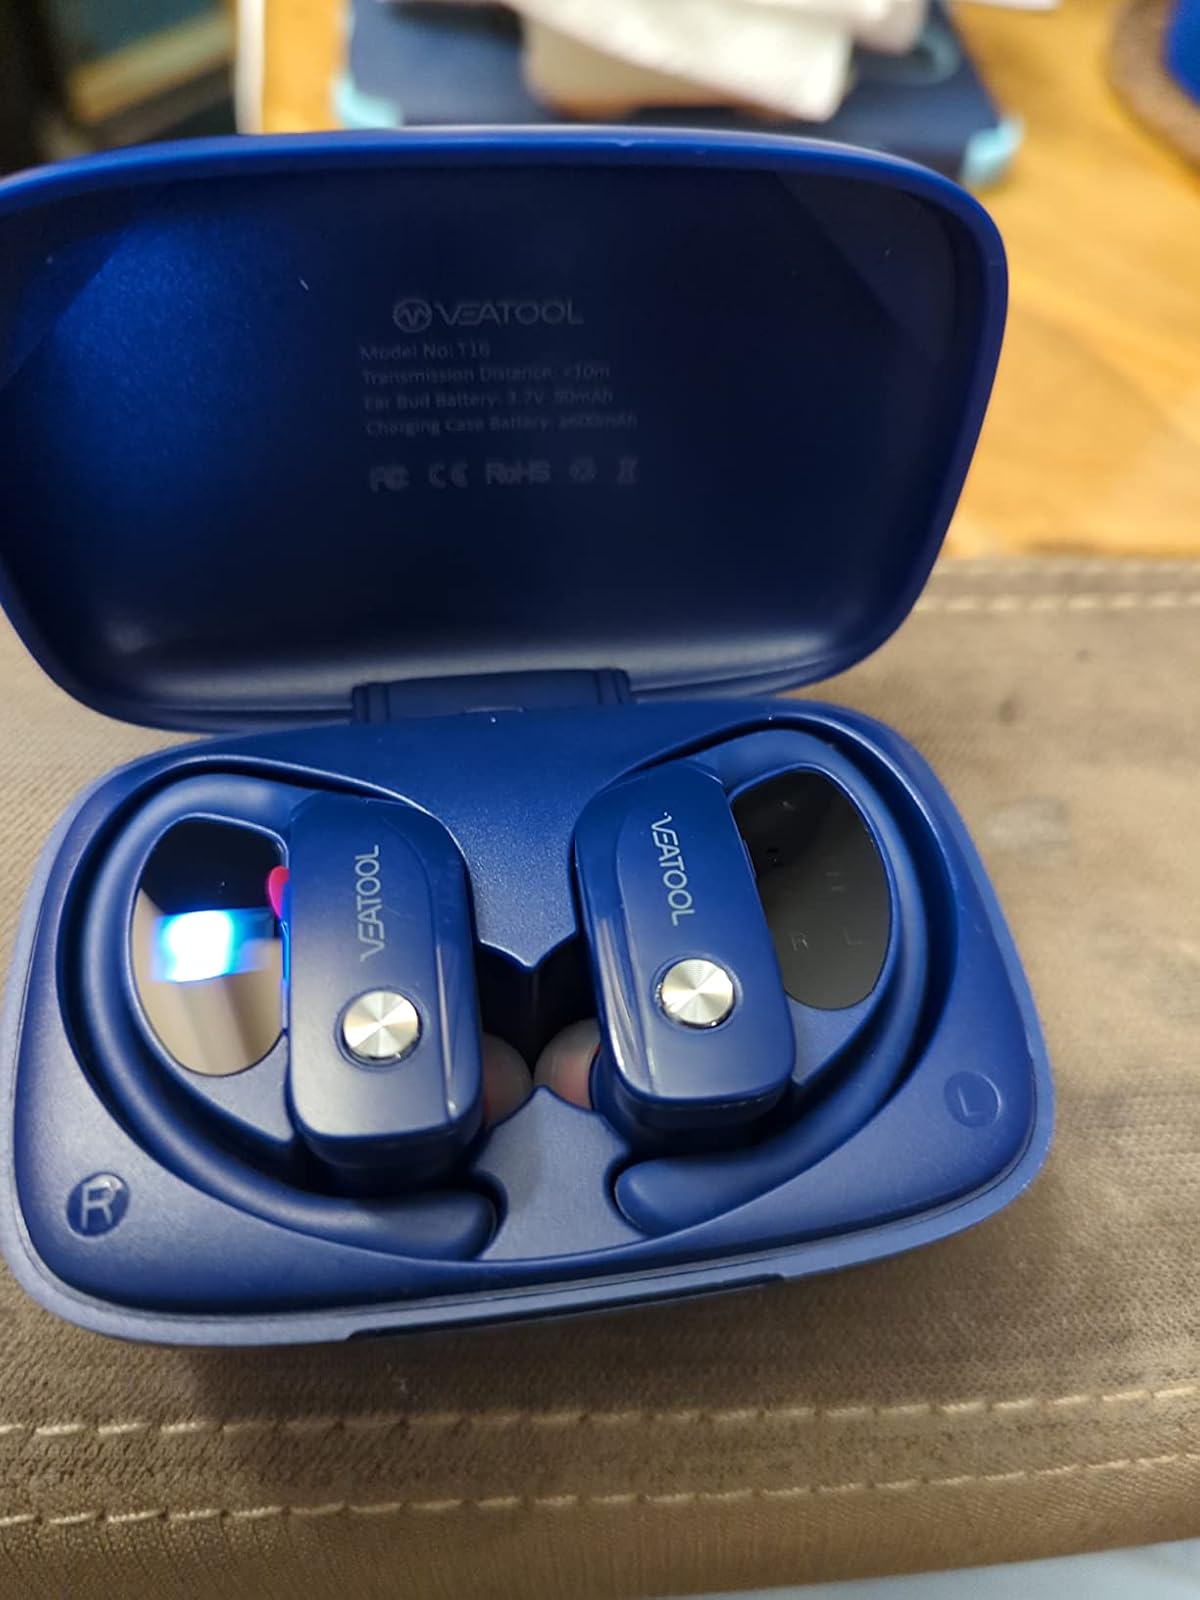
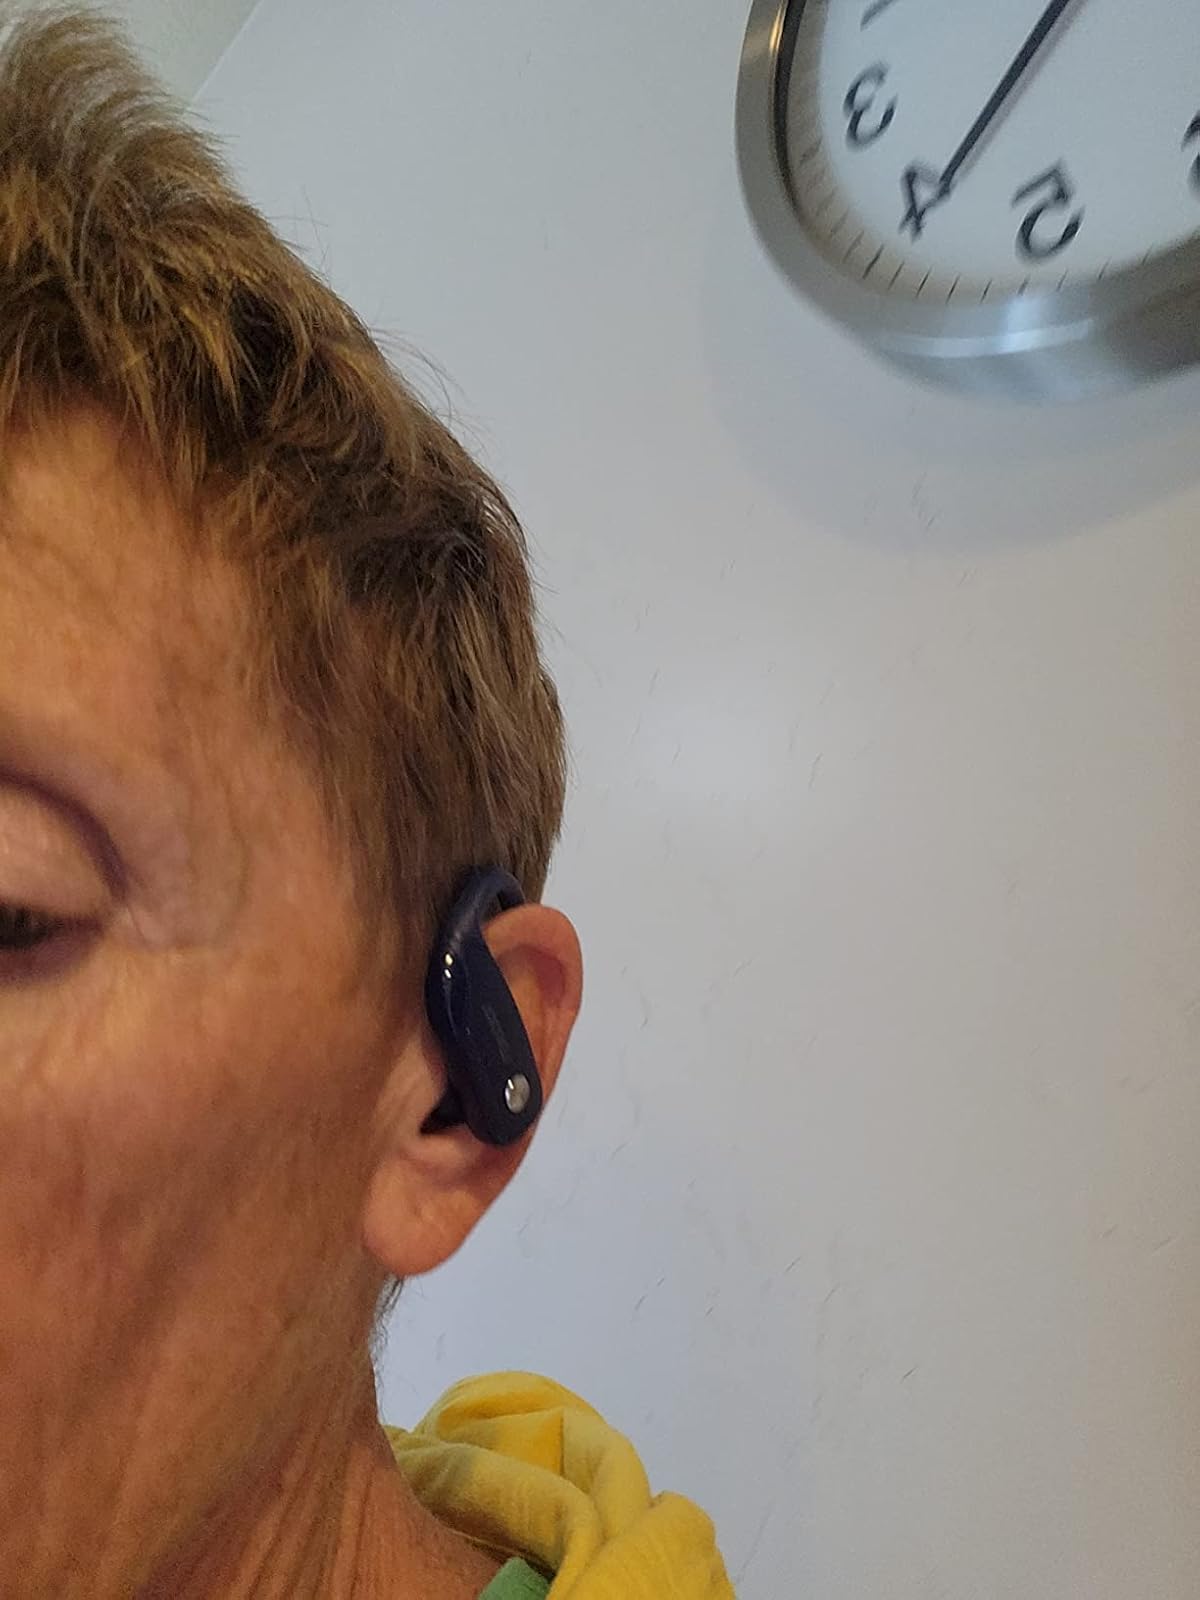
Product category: earbuds
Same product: yes